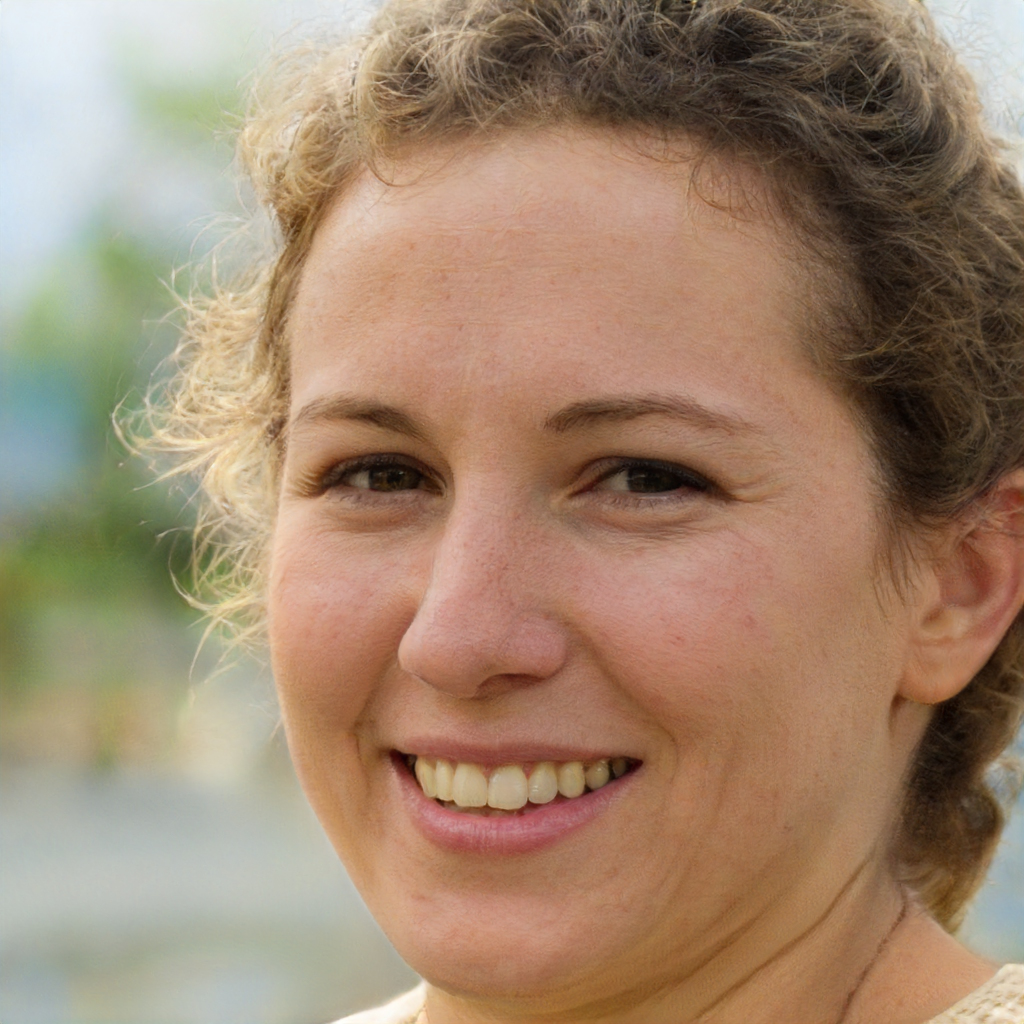
Gender: Female